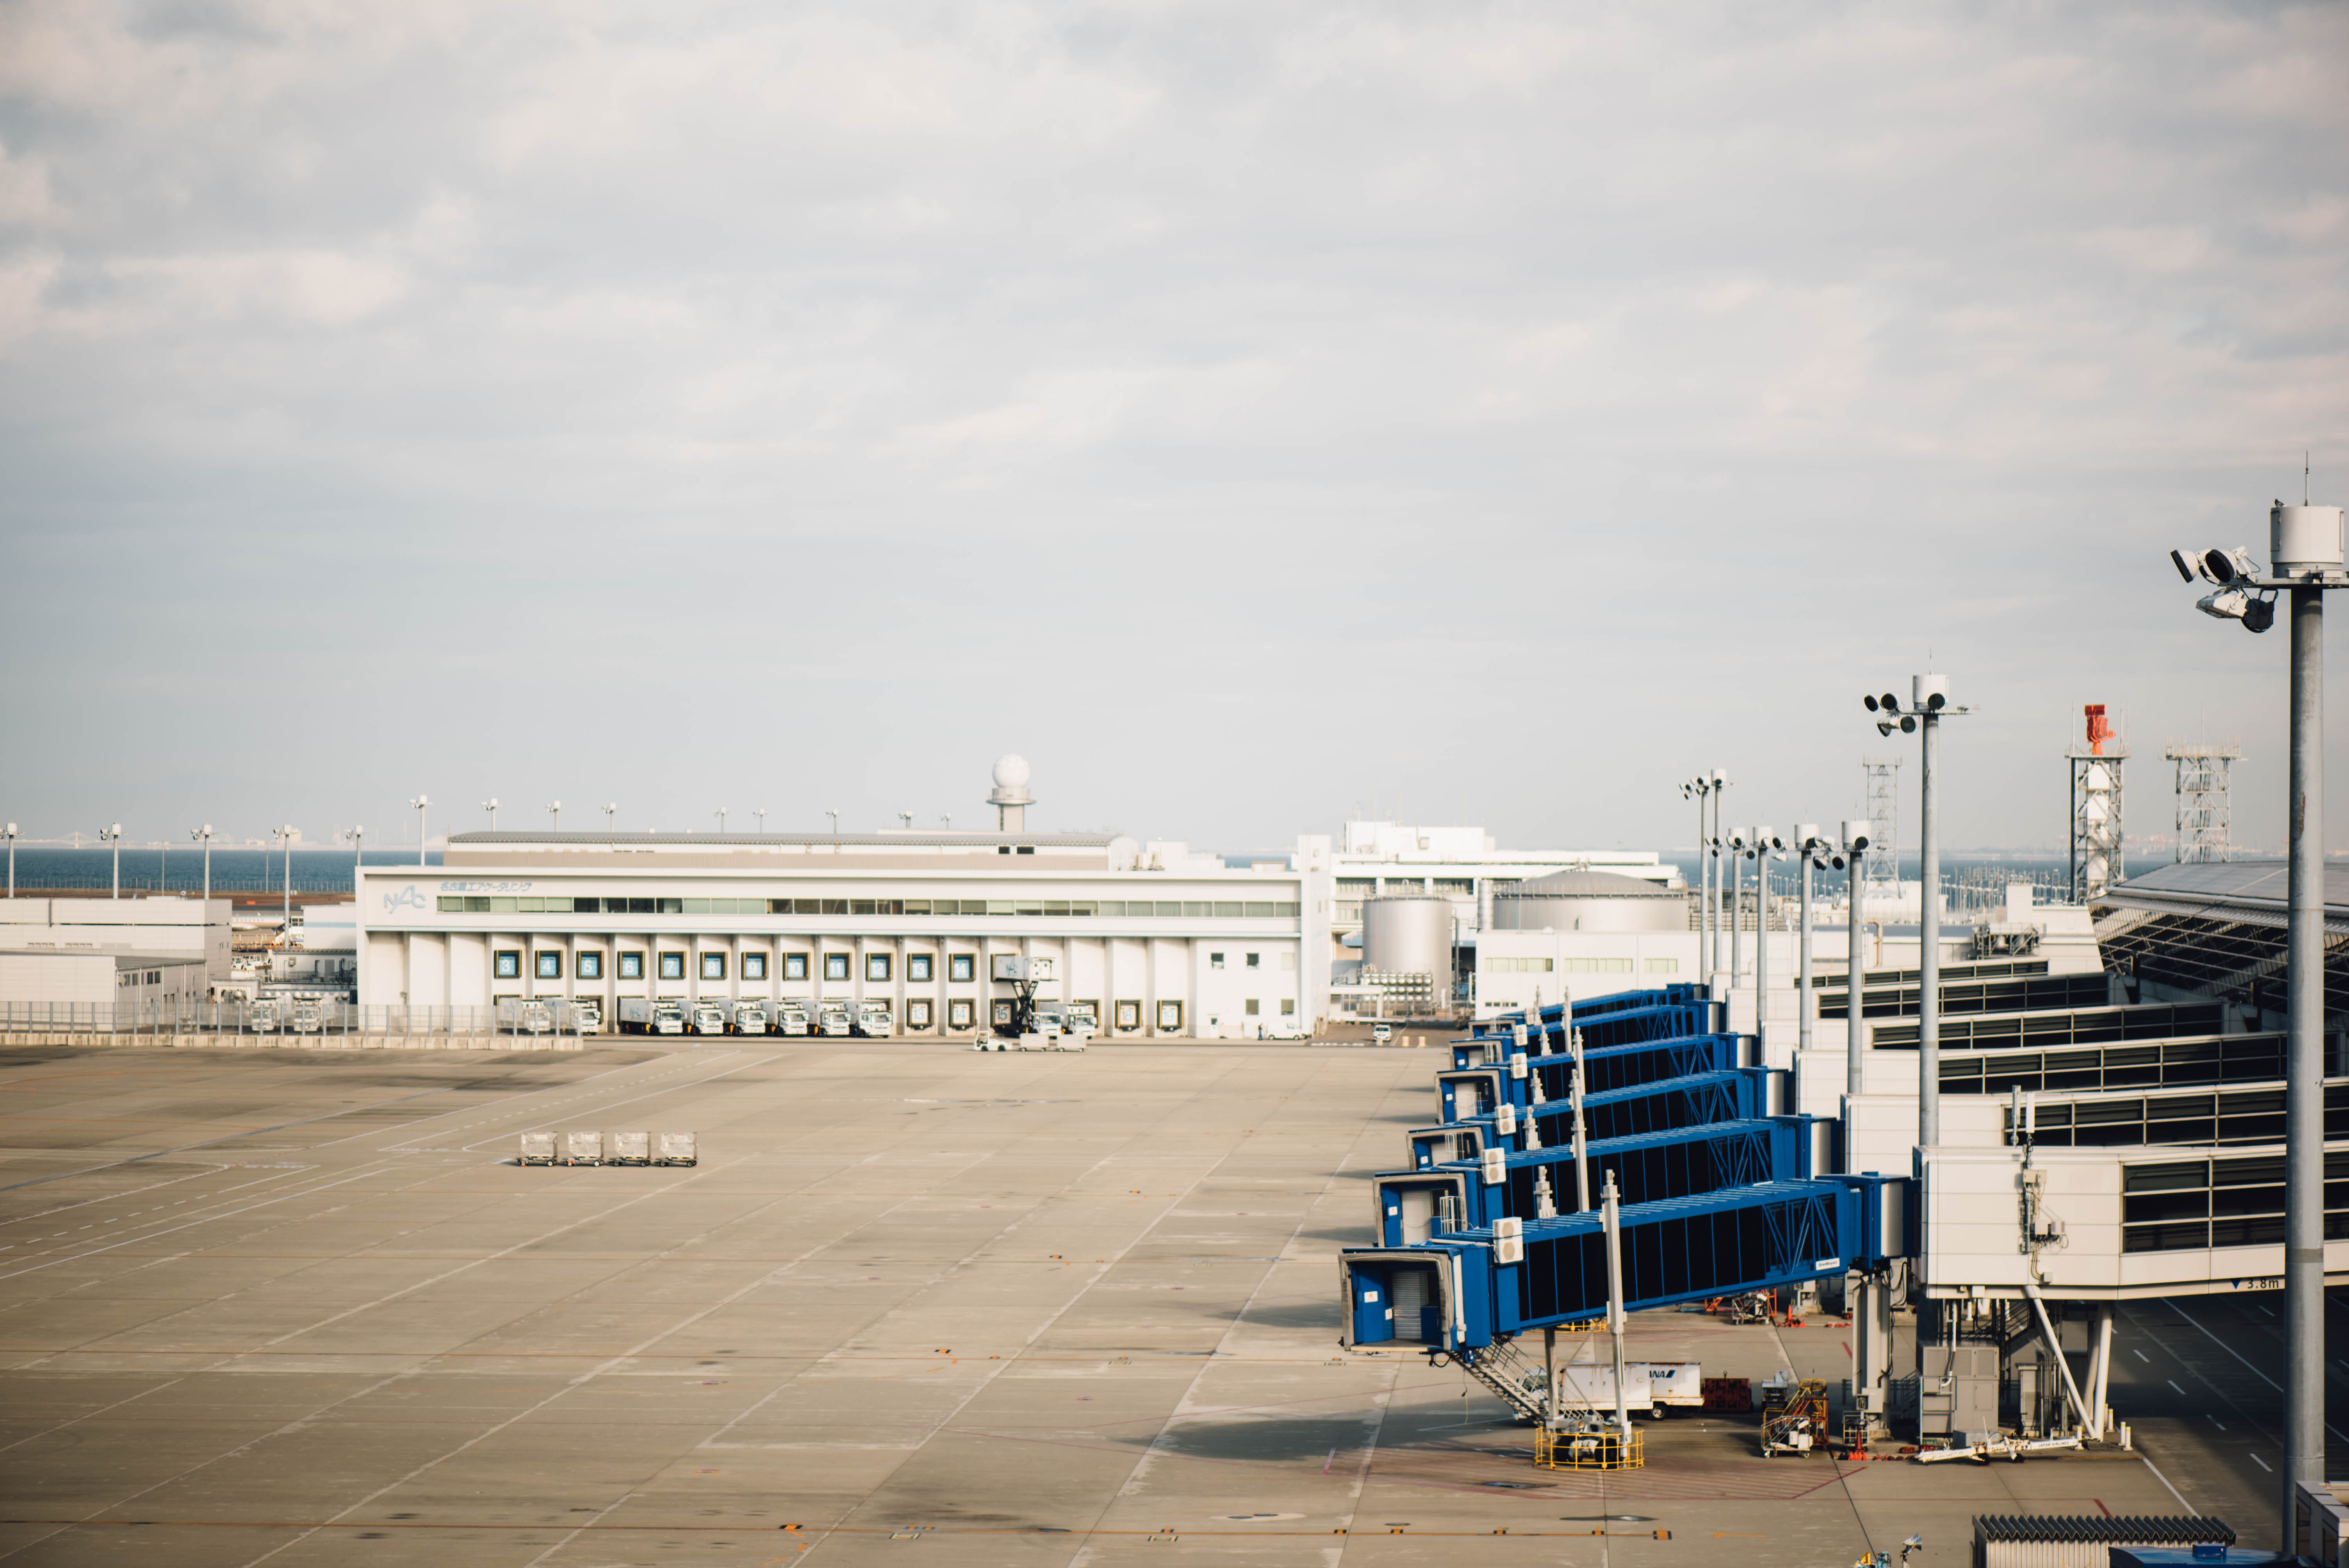
beach, sea, coast, ocean, dock, structure, boardwalk, pier, walkway, airport, vacation, vehicle, airline, marina, port, gate, stadium, terminal, infrastructure, sport venue